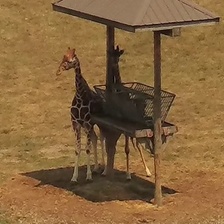
Pose orientation: front-left